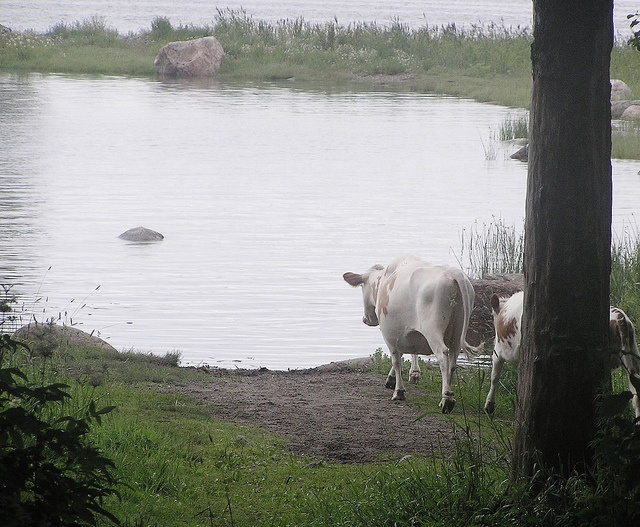
Two cows are walking toward the water hole.
A pair of cows stand in the grass near the water.
A cow walking down a path to a pool of water.
Cows approaching small lake to drink presumably from eating.
The cows will stop to drink at the pond.